Now (brand)

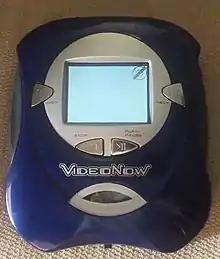
A VideoNow Color without a disc inserted.

The first, and most popular, line of "Now" products by Tiger Electronics was introduced in 2003, the VideoNow was a franchise of portable video players for children to watch their favorite shows on the go. The systems use discs called PVDs (which stands for Personal Video Disc), which can store about 30 minutes of video, the length of an average TV show with commercials (a typical TV episode is about 20–23 minutes without them), so each PVD contains only one episode, with trailers at the end to use the leftover time on most PVDs, including Nickelodeon PVDs. Video data is stored on the left audio channel with audio on the right channel, thus making it impossible to achieve stereo sound on the system, which only plays in black and white. The video plays at 15fps. Most of the shows were from Nickelodeon, such as "SpongeBob SquarePants" and "The Fairly OddParents", and later they released shows from Cartoon Network, such as "Ed, Edd n Eddy" and "Dexter's Laboratory", Disney only mostly released episodes of "America’s Funniest Home Videos" and one "Hannah Montana" music video. A small amount of movies were also released on the system, but due to the limited space on a PVD, said movies would have to be released on at least three discs, depending on the length of said film.